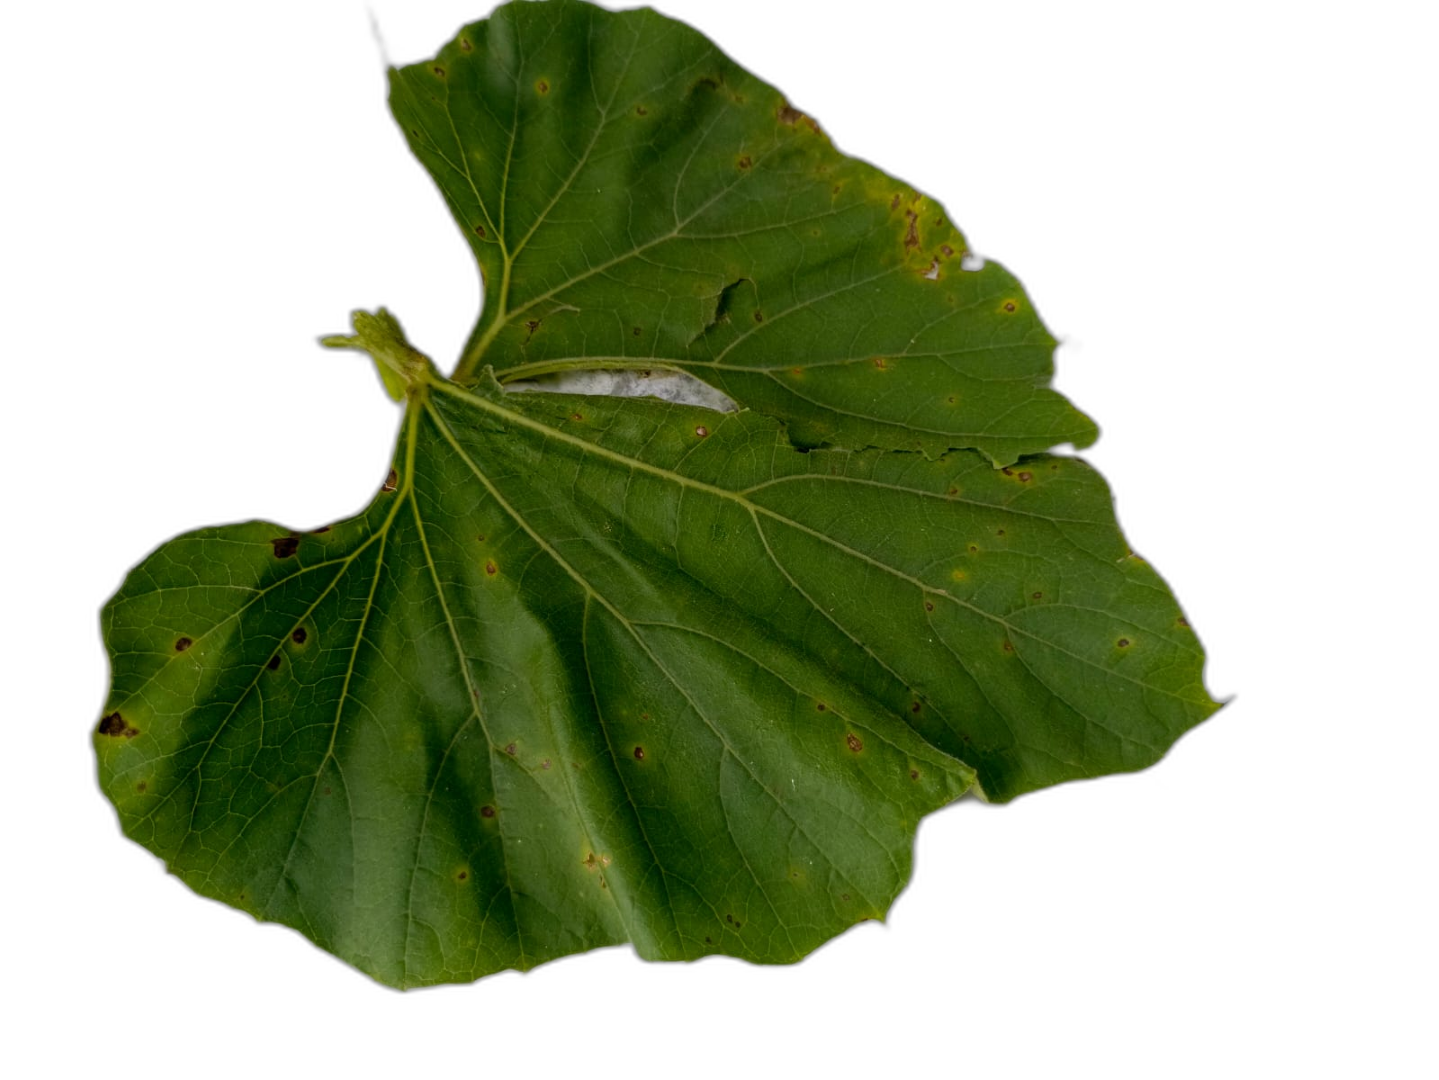
Crop: Bottle Gourd
Label: Alternaria_Leaf_Blight